Marsh Giddings

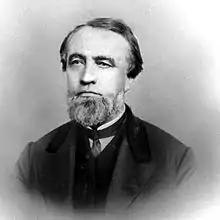
Governor Giddings

Marsh Giddings (19 November 1816 – 3 June 1875) was a politician from the U.S. state of Michigan, who was appointed as U.S. consul-general to India and later served as the governor of New Mexico Territory from 1871 to 1875.